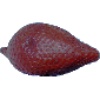
Label: salak